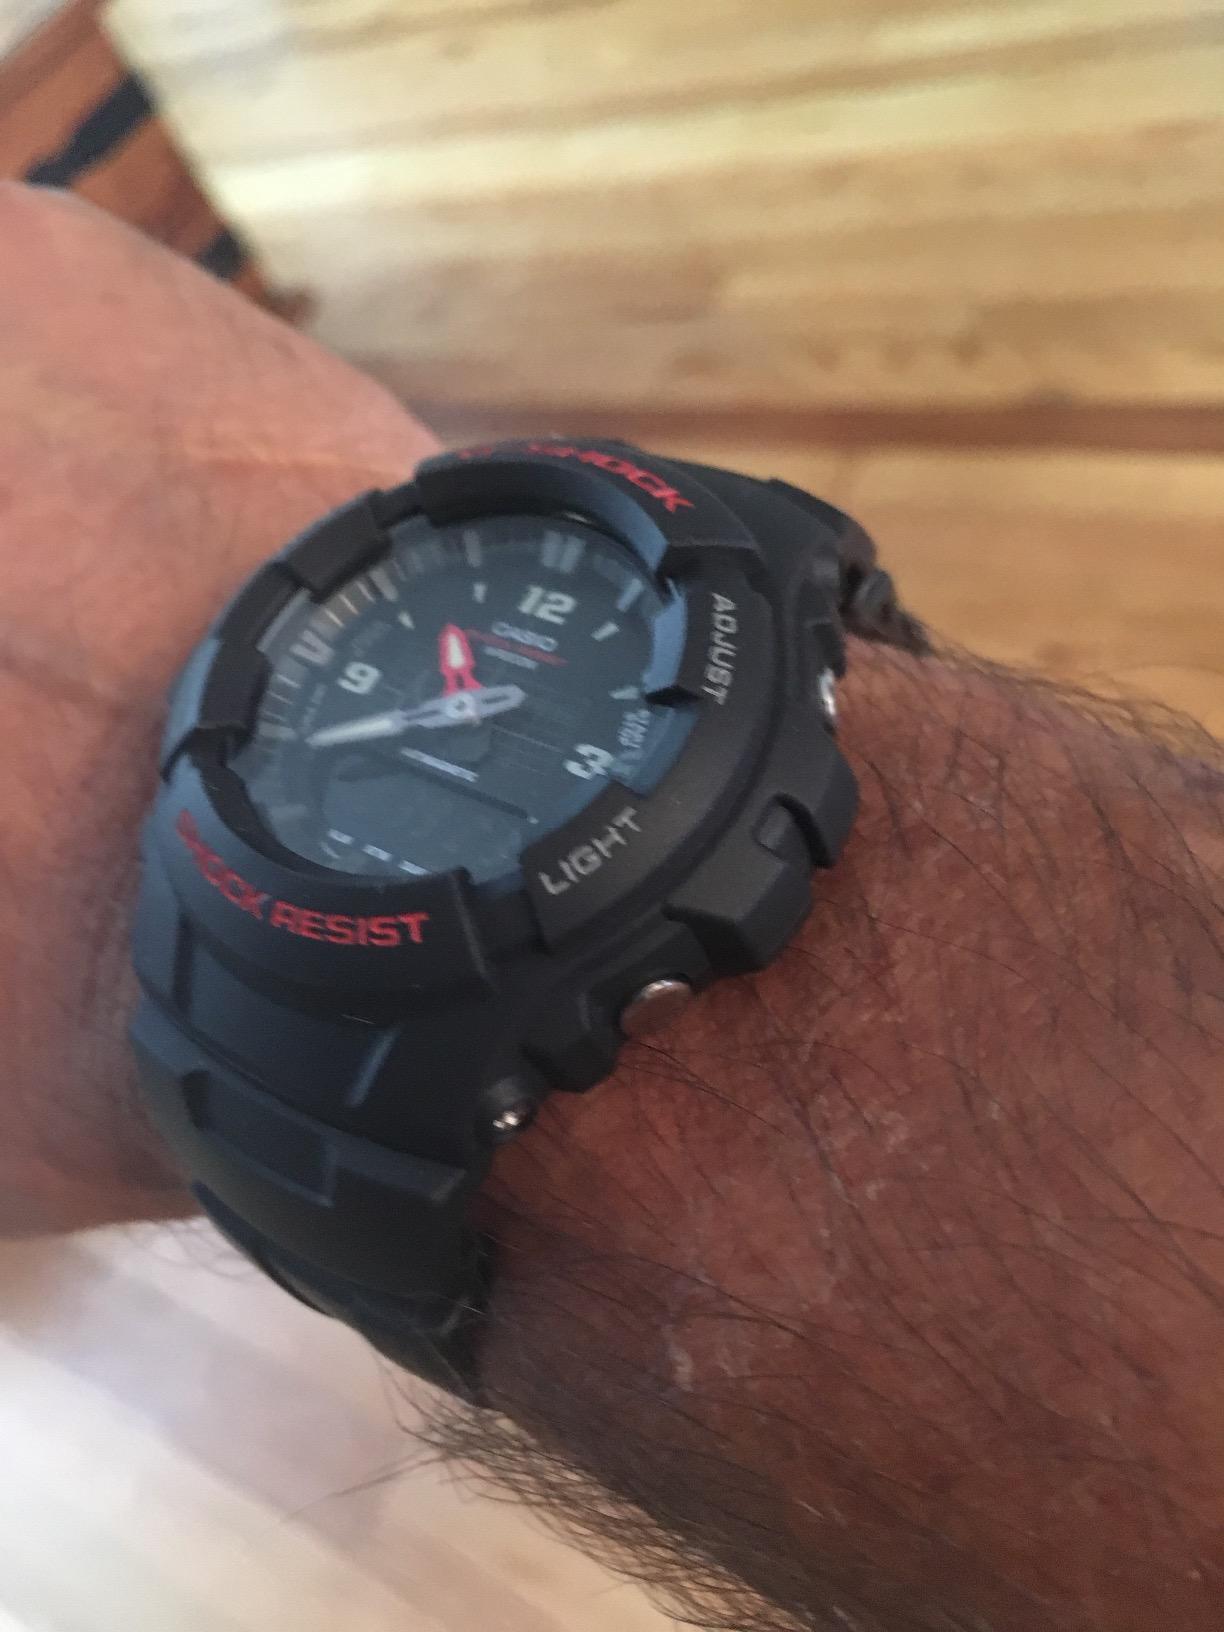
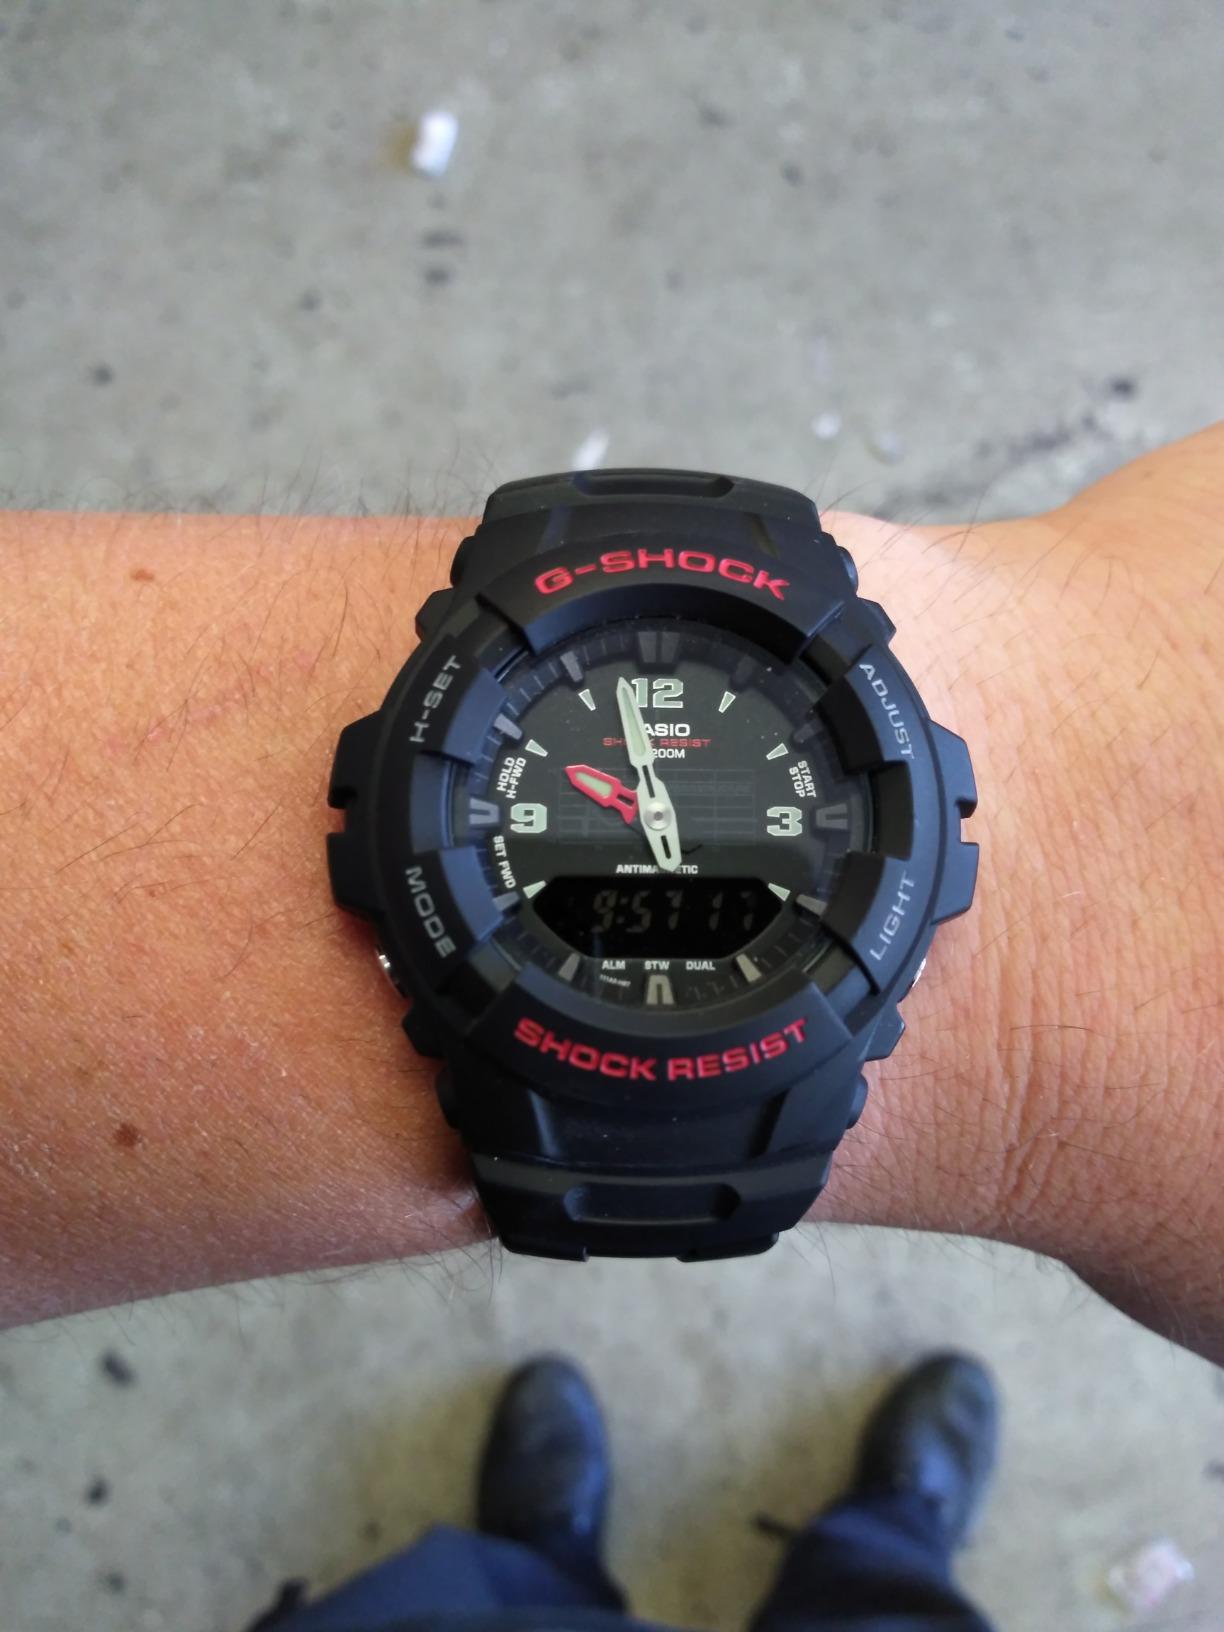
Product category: accessories_watch
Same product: yes